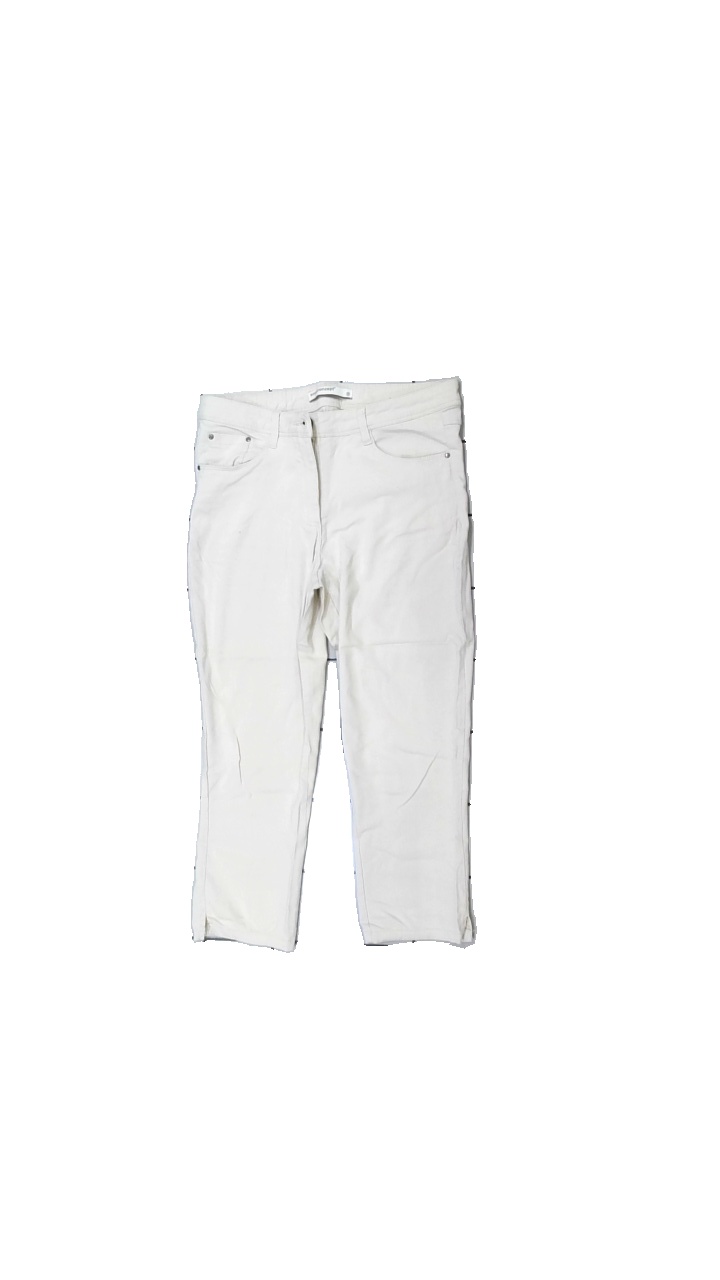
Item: Jeans (Ladies)
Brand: Soya/soyaconcept
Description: korta beiga jeans
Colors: Beige
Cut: Tight
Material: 62% viskos 38% nylon
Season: All
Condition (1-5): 4
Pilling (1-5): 5
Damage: sne söm
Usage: Reuse
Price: <50